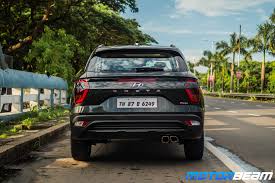
Label: noambulance